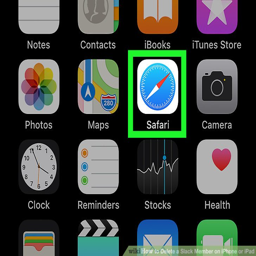
image titled delete a member on computer or step